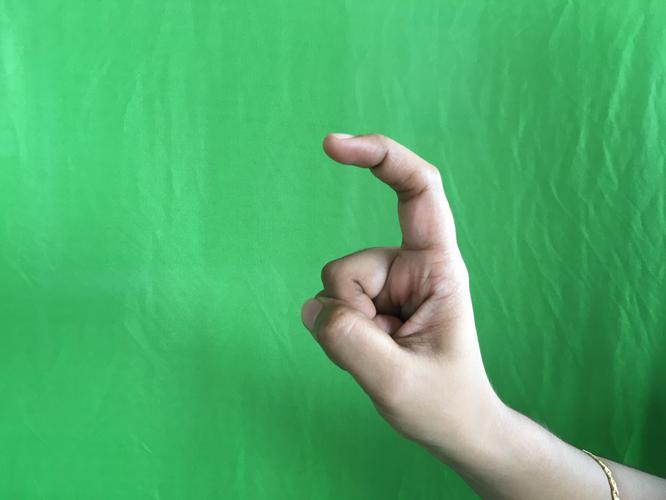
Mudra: Tamarachudam
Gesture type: single_hand